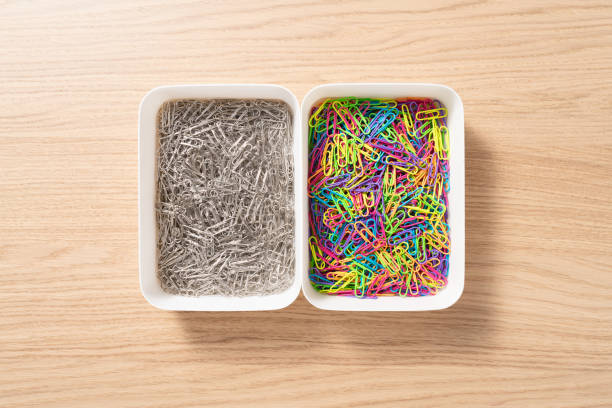
Adjective: fancier
Antonym: plainer